James Herriot

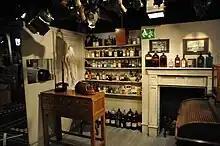
Part of the BBC TV set for "All Creatures Great and Small" on permanent display at the World of James Herriot museum in Thirsk, North Yorkshire

Wight's books have been adapted for film and television, including the 1975 film "All Creatures Great and Small", followed by "It Shouldn't Happen to a Vet" in 1976.